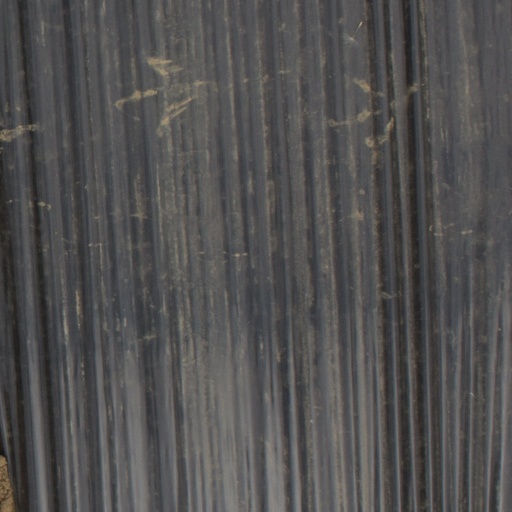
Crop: Jerusalem artichoke